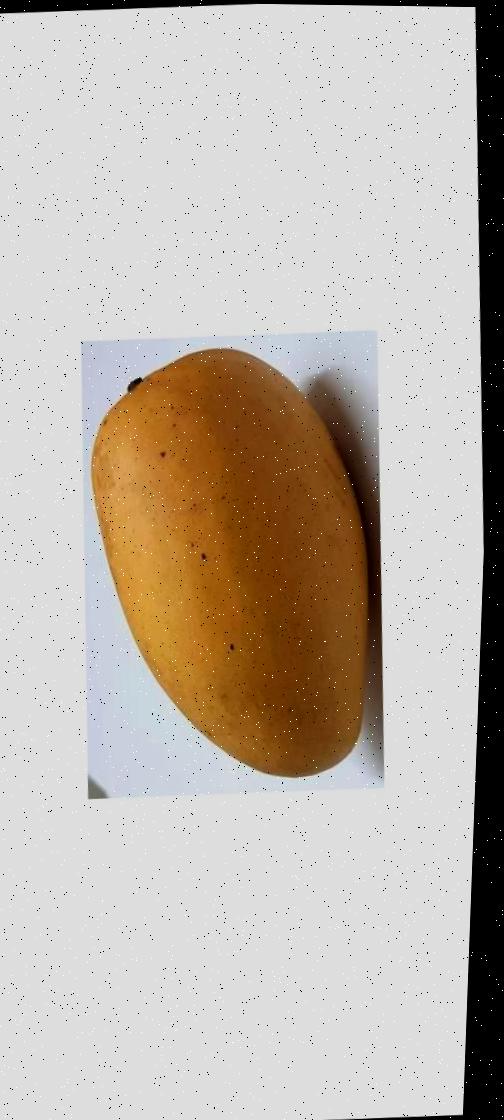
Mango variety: Katimon